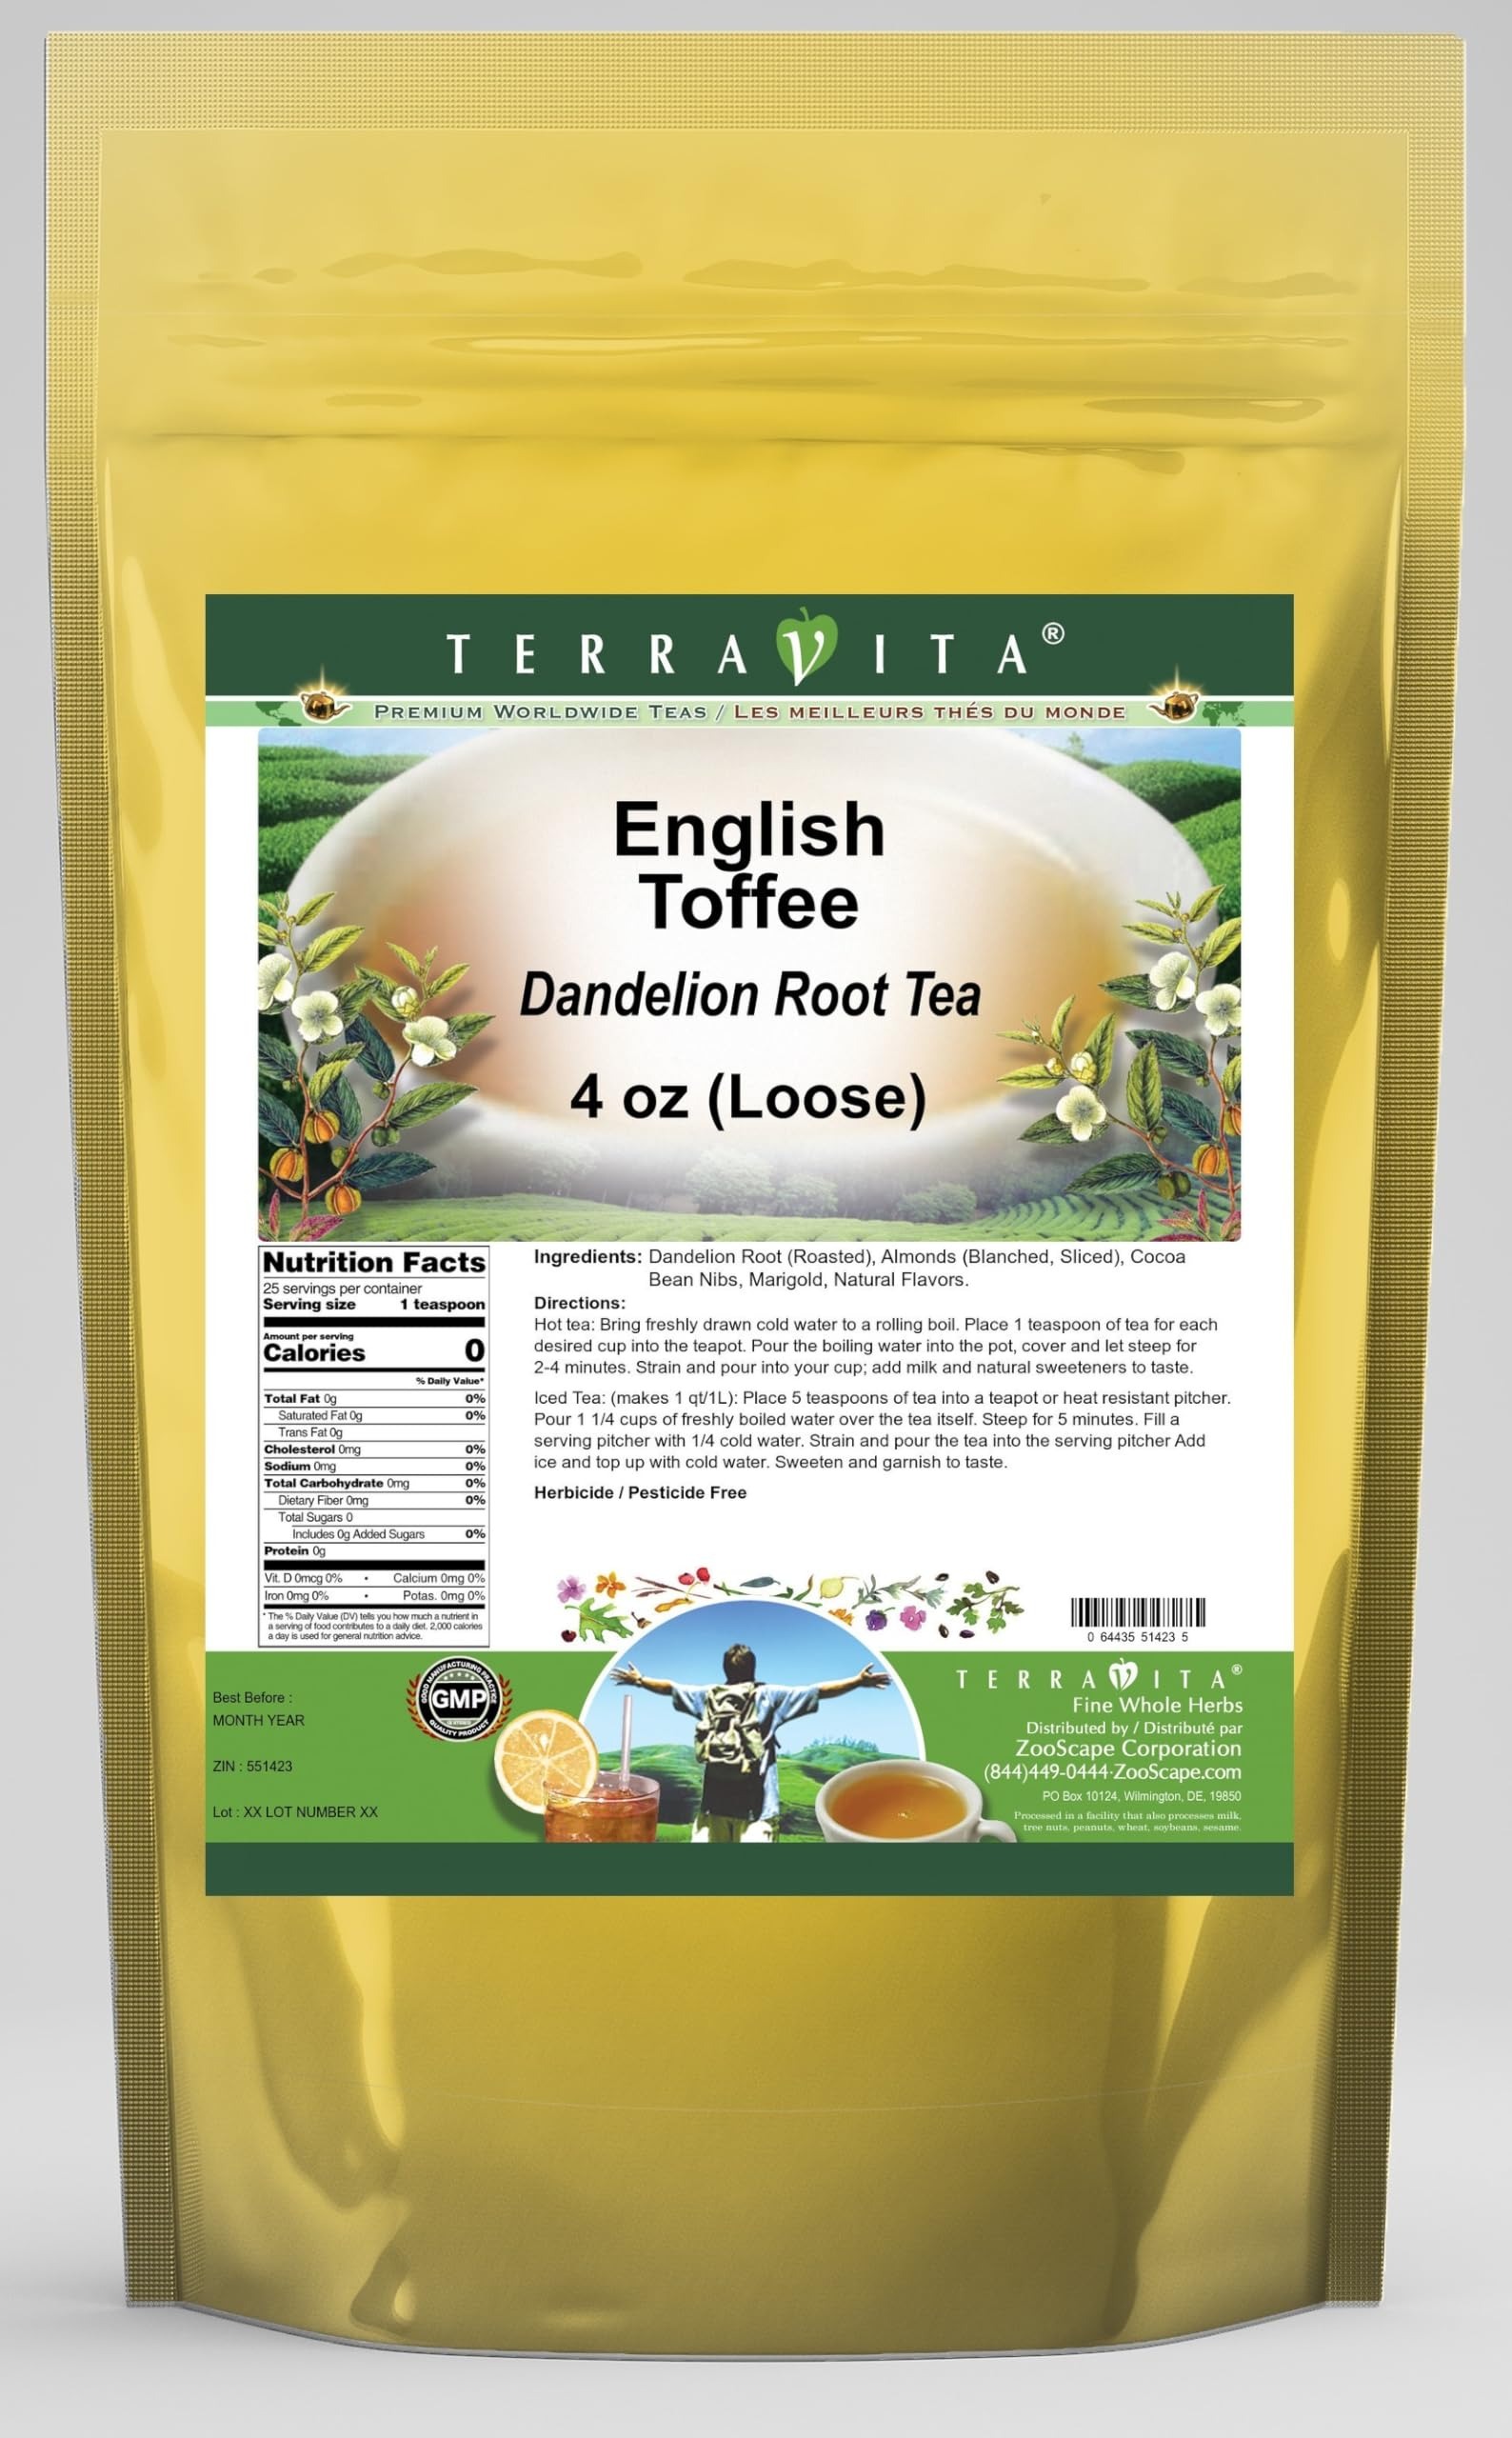
Item Name: English Toffee Dandelion Root Tea (Loose) (4 oz, ZIN: 551423) - 2 Pack
Bullet Point 1: Our English Toffee Dandelion Root tea is a delicious naturally flavored Dandelion Root coffee substitute with Almonds, Cocoa Bean Nibs and Marigold that you will enjoy relaxing with anytime! The natural and caffeine-free English Toffee taste is delicious! - Ingredients: Dandelion Root, Almonds, Cocoa Bean Nibs, Marigold and Natural English Toffee Flavor.
Bullet Point 2: No fillers.
Bullet Point 3: Manufacturer: TerraVita
Bullet Point 4: Size: 4 oz
Bullet Point 5: Loose Leaf Dandelion Root Tea - Packed in a convenient upright pouch!
Product Description: Our English Toffee Dandelion Root tea is a delicious naturally flavored Dandelion Root coffee substitute with Almonds, Cocoa Bean Nibs and Marigold that you will enjoy relaxing with anytime! The natural and caffeine-free English Toffee taste is delicious! - Ingredients: Dandelion Root, Almonds, Cocoa Bean Nibs, Marigold and Natural English Toffee Flavor. - Hot tea brewing method: Bring freshly drawn cold water to a rolling boil. Place 1 teaspoon of tea for each desired cup into the teapot. Pour the boiling water into the pot, cover and let steep for 2-4 minutes. Strain and pour into your cup; add milk and natural sweeteners to taste. - Iced tea brewing method: (to make 1 liter/quart): Place 5 teaspoons of tea into a teapot or heat resistant pitcher. Pour 1 1/4 cups of freshly boiled water over the tea itself. Steep for 5 minutes. Fill a serving pitcher with 1/4 cold water. Strain and pour the tea into the serving pitcher Add ice and top up with cold water. Sweeten and garnish to taste. - TerraVita is an exclusive line of premium-quality, natural source products that use only the finest, purest and most potent ingredients found around the world. TerraVita is hallmarked by the highest possible standards of purity, potency, stability and freshness. All of our products are prepared with the highest elements of quality control, from raw materials through the entire manufacturing process, up to and including the moment that the bottles or bags are sealed for freshness and shipped out to you. Our highest possible standards are certified by independent laboratories and backed by our personal guarantee. - TerraVita exists to meet and ensure your family's health and wellness without the harmful effects of chemicals and health products. We strive to make all of our products afford
Value: 8.0
Unit: Ounce

Price: 36.06